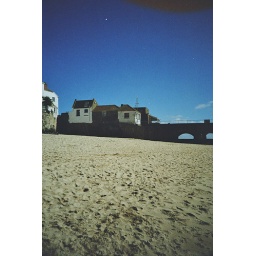
the sand looks like a cat has been all over it.